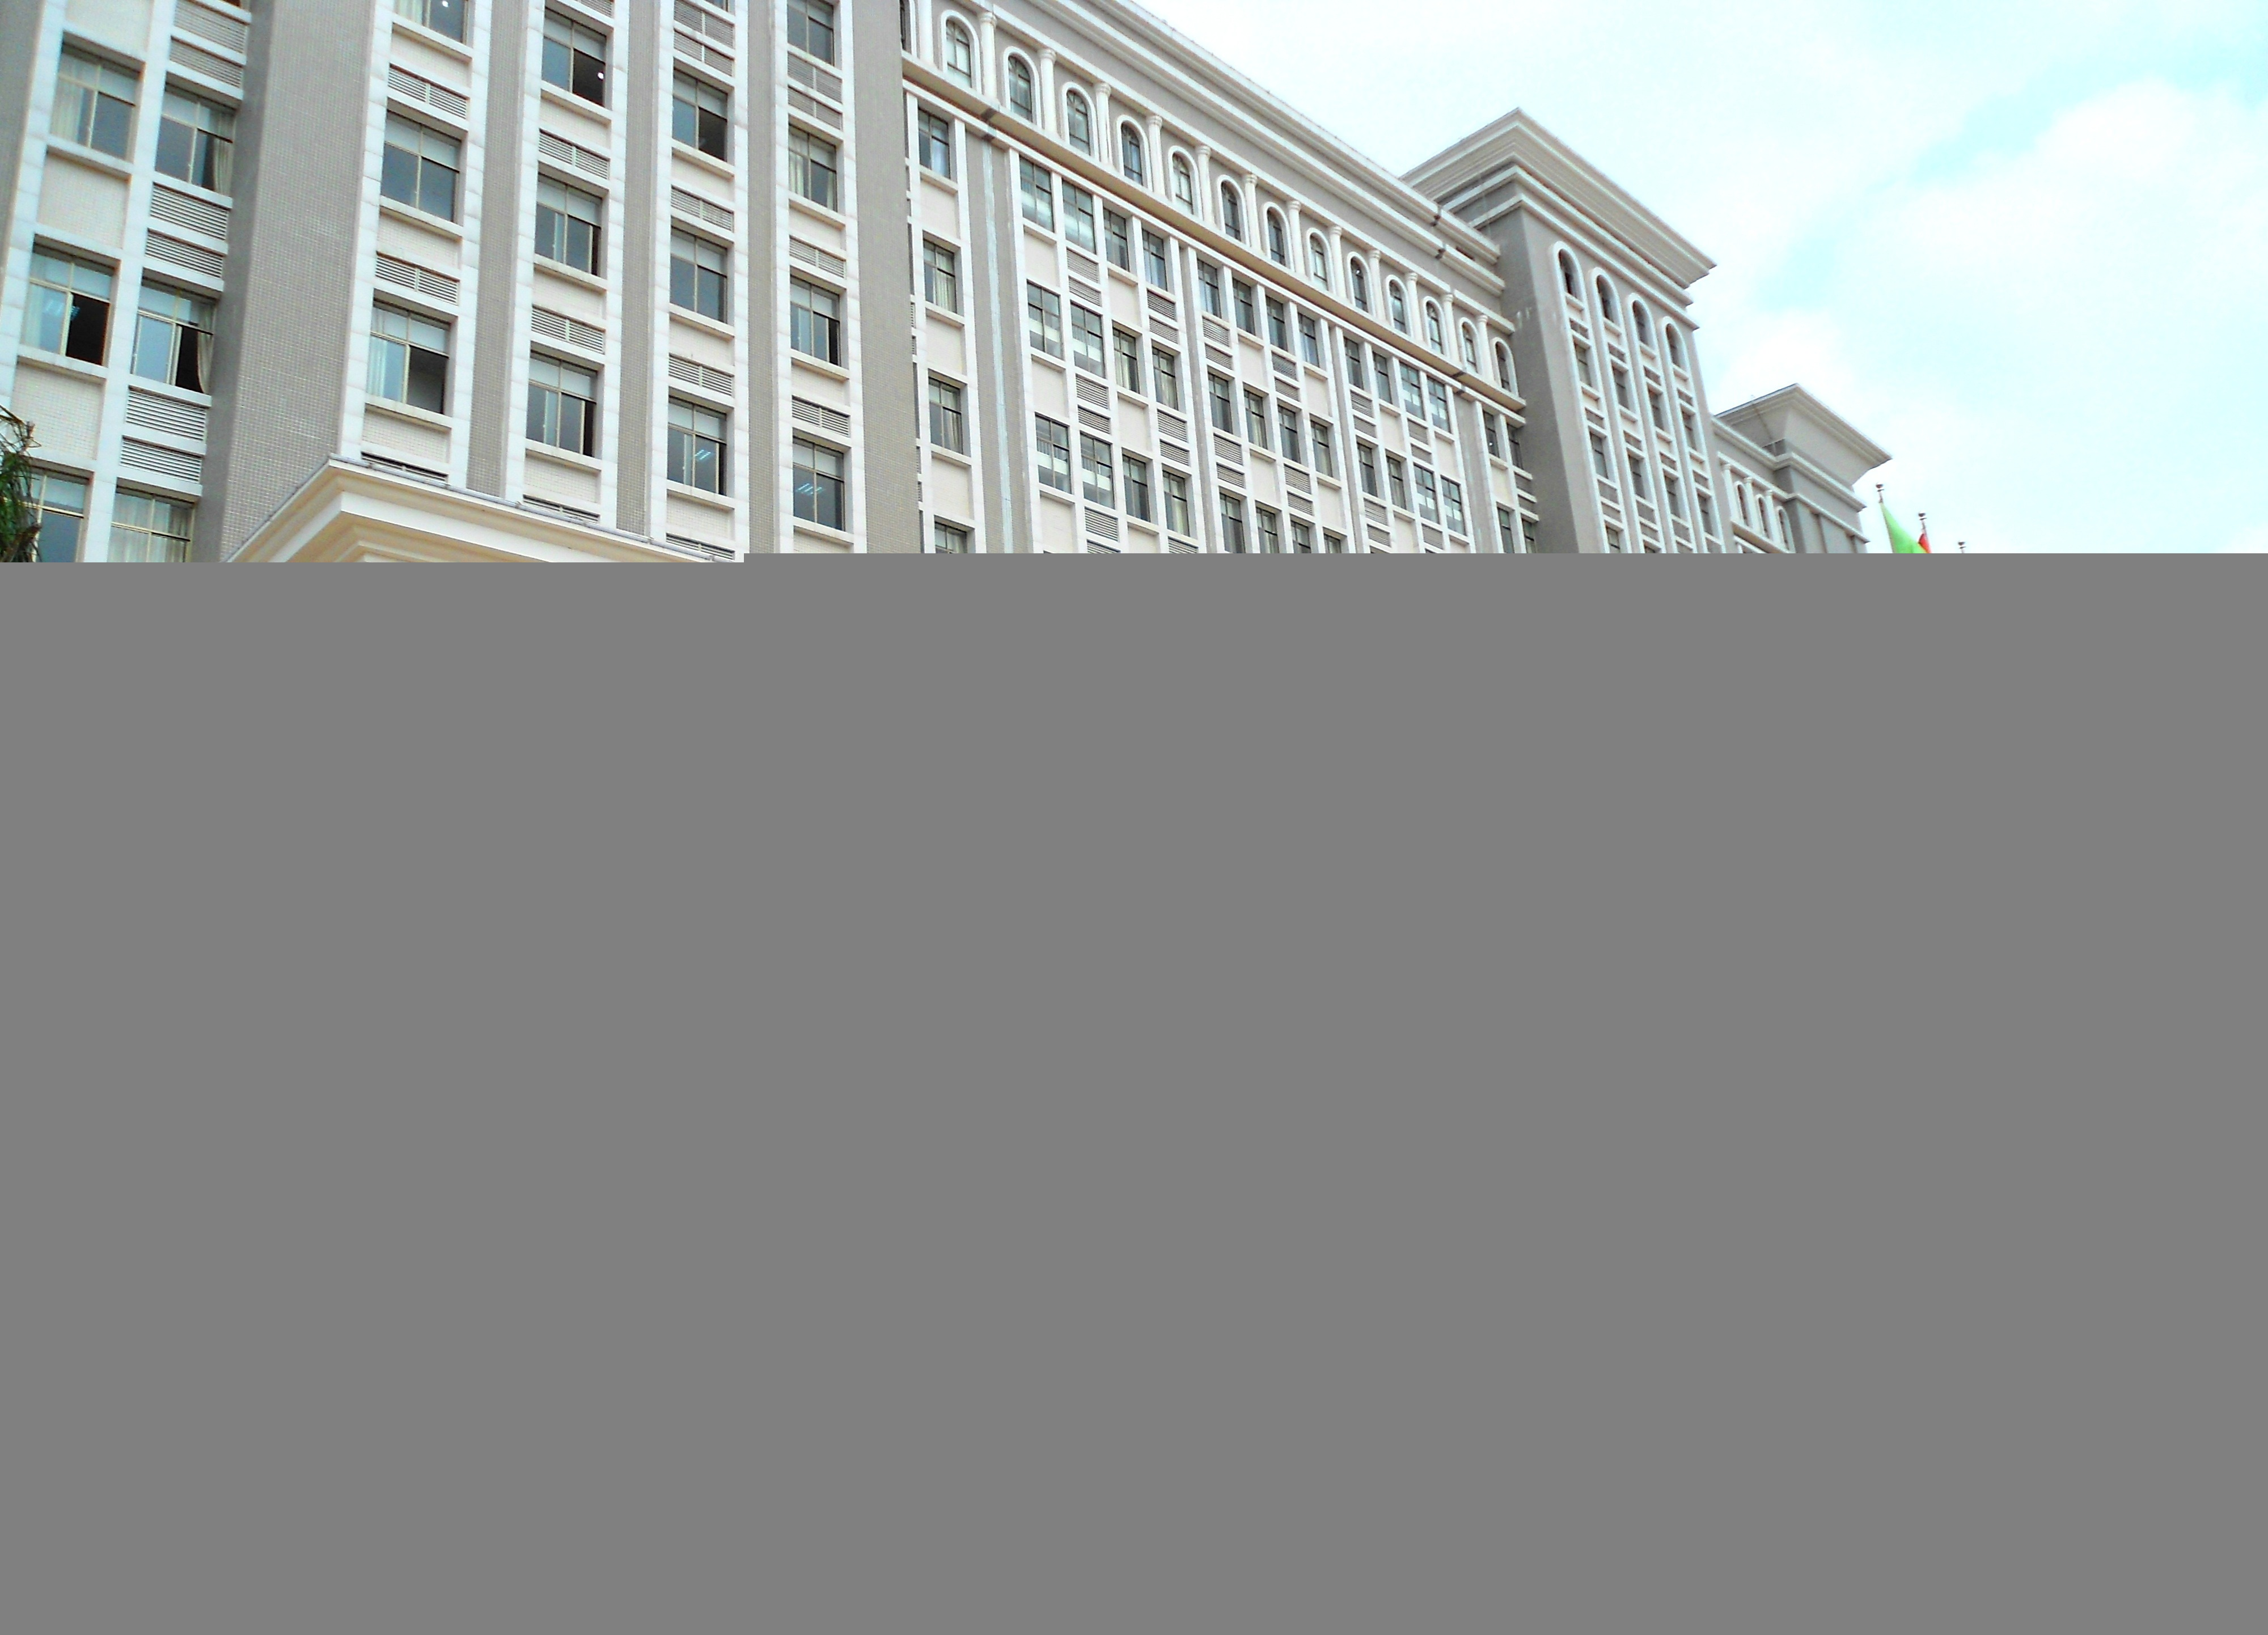
architecture, structure, street, city, urban, steps, column, facade, material, interior design, outside, buildings, university, flags, china, college, cities, haikou